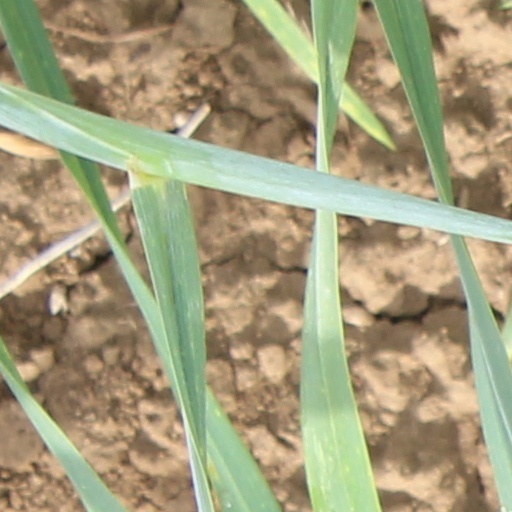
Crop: wheat